Mark Fator

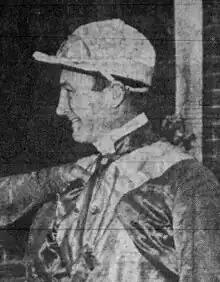
Fator, circa 1942

Lester Mark Fator (October 29, 1904 – January 16, 1952) was the 1922 American National Champion jockey in Thoroughbred racing.